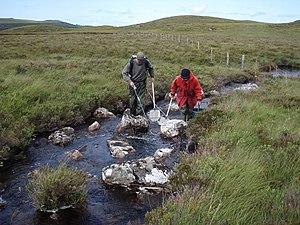
La pêche électrique ou électropêche désigne tous les moyens de pêcher des organismes aquatiques, le plus souvent des poissons, au moyen d'un courant électrique. Les poissons sont attirés puis paralysés par le courant électrique, ainsi ils remontent à la surface.